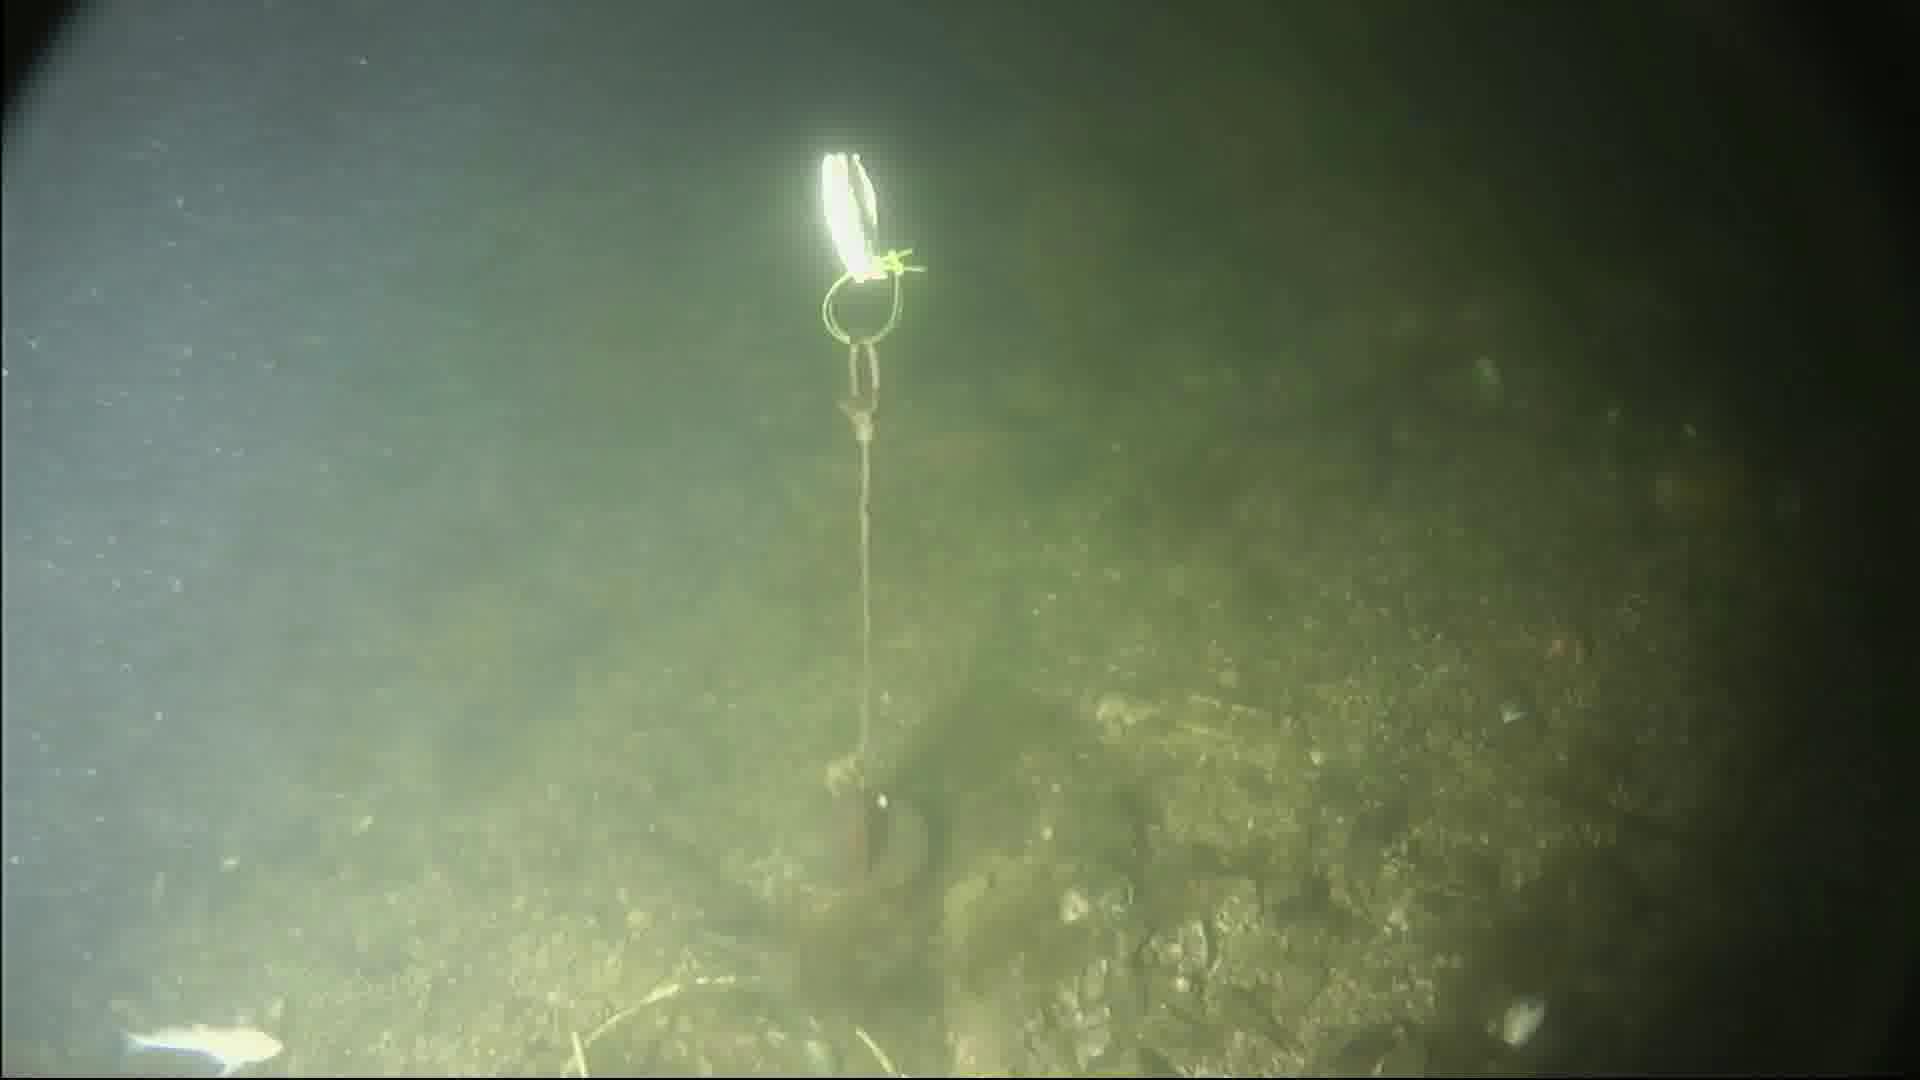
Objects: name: small_fish